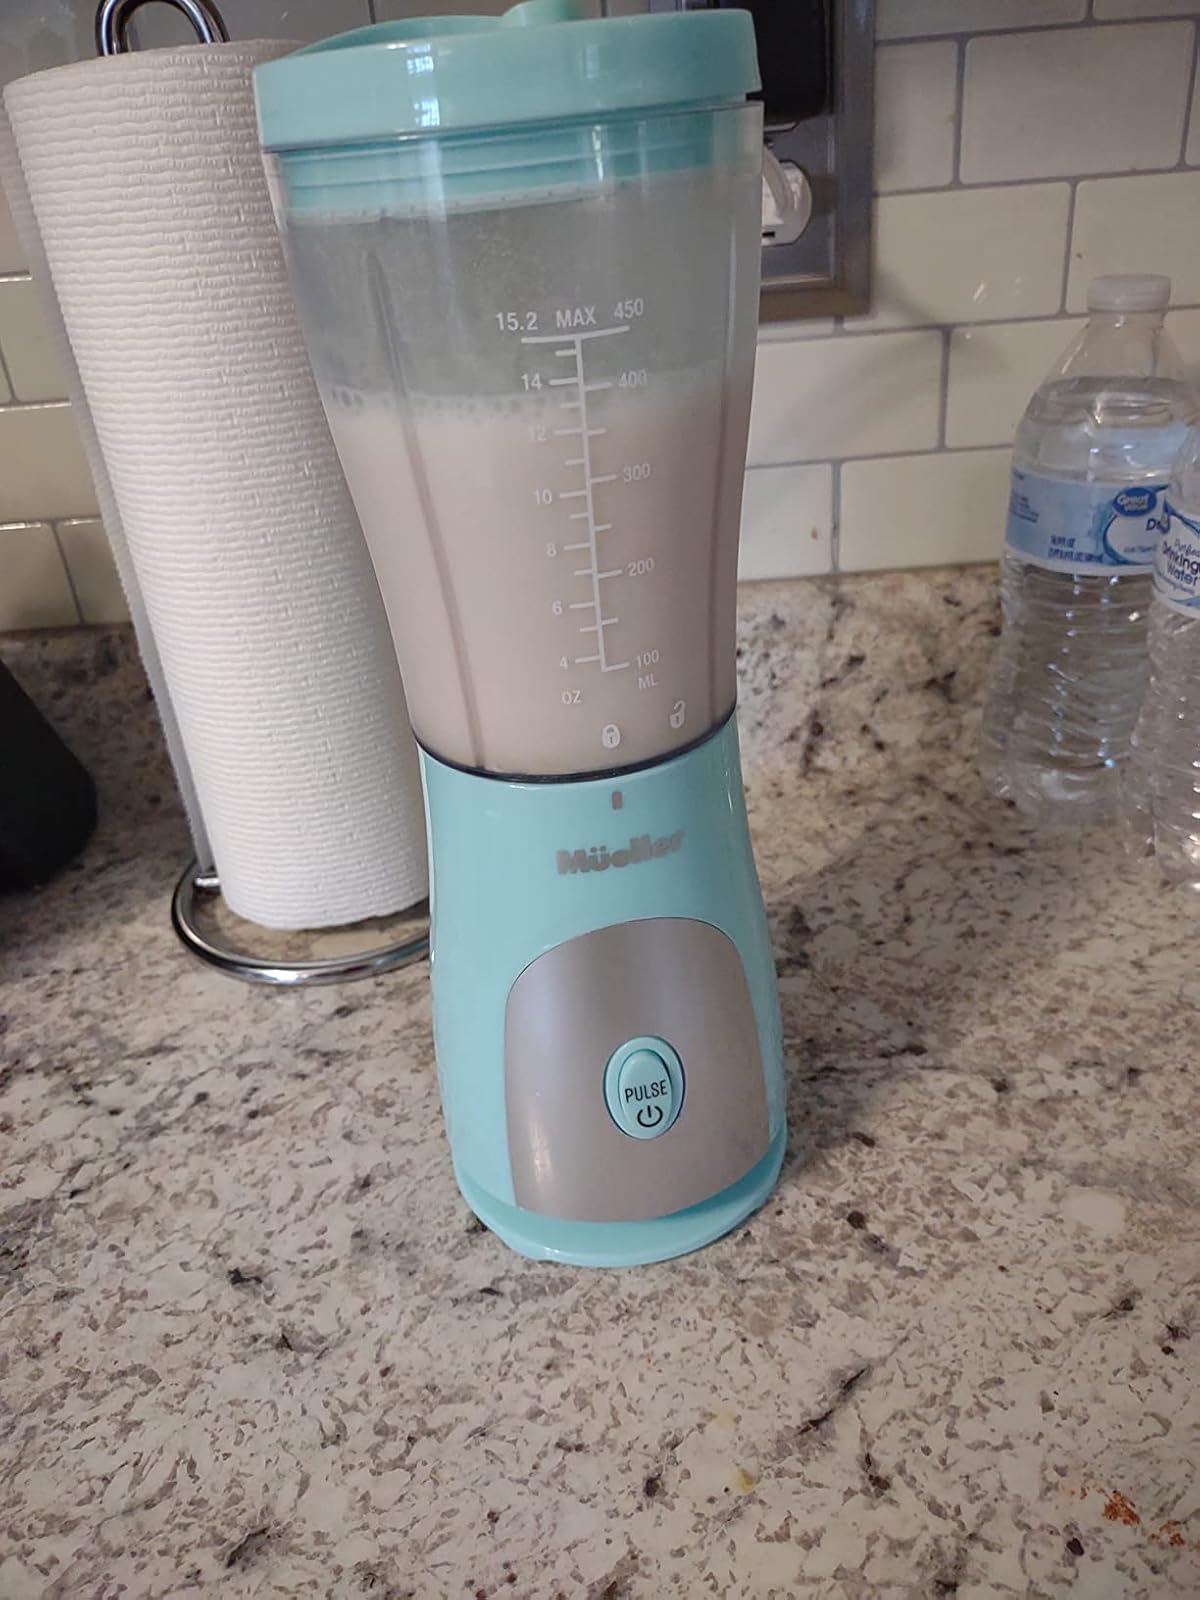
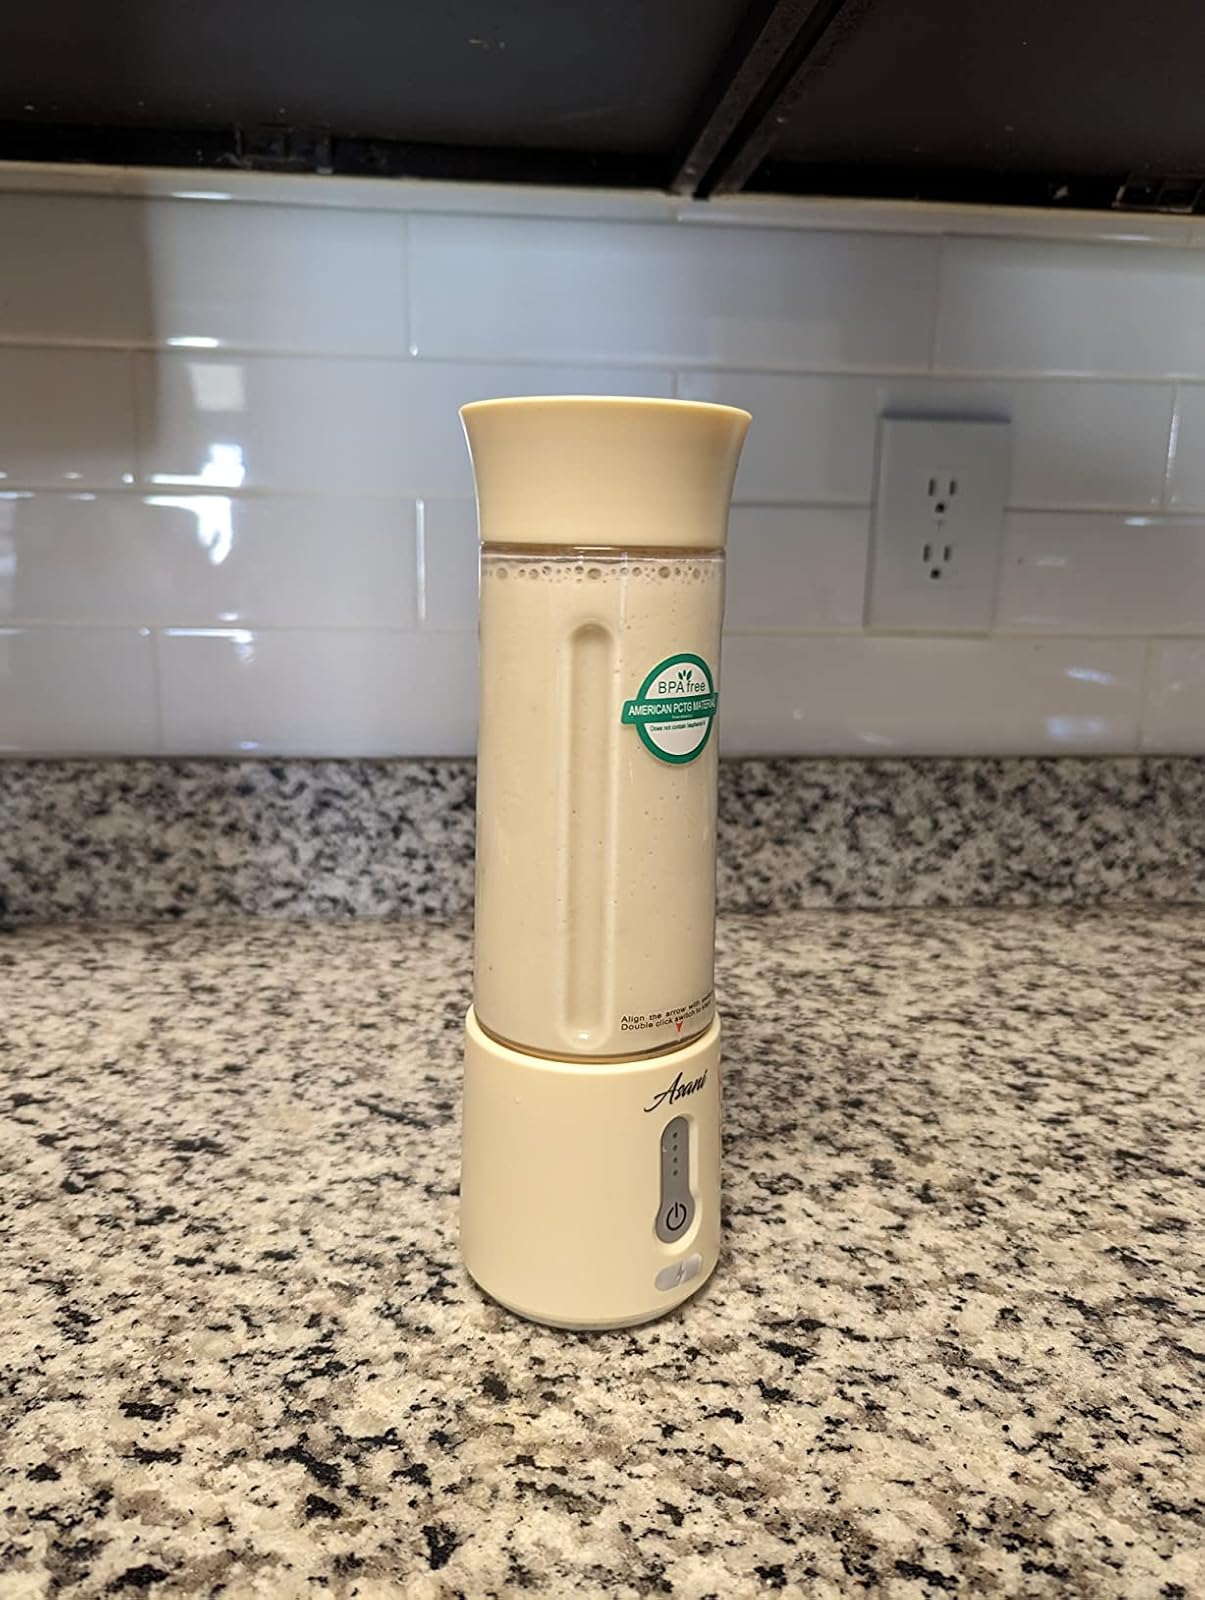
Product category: items_blender
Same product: no